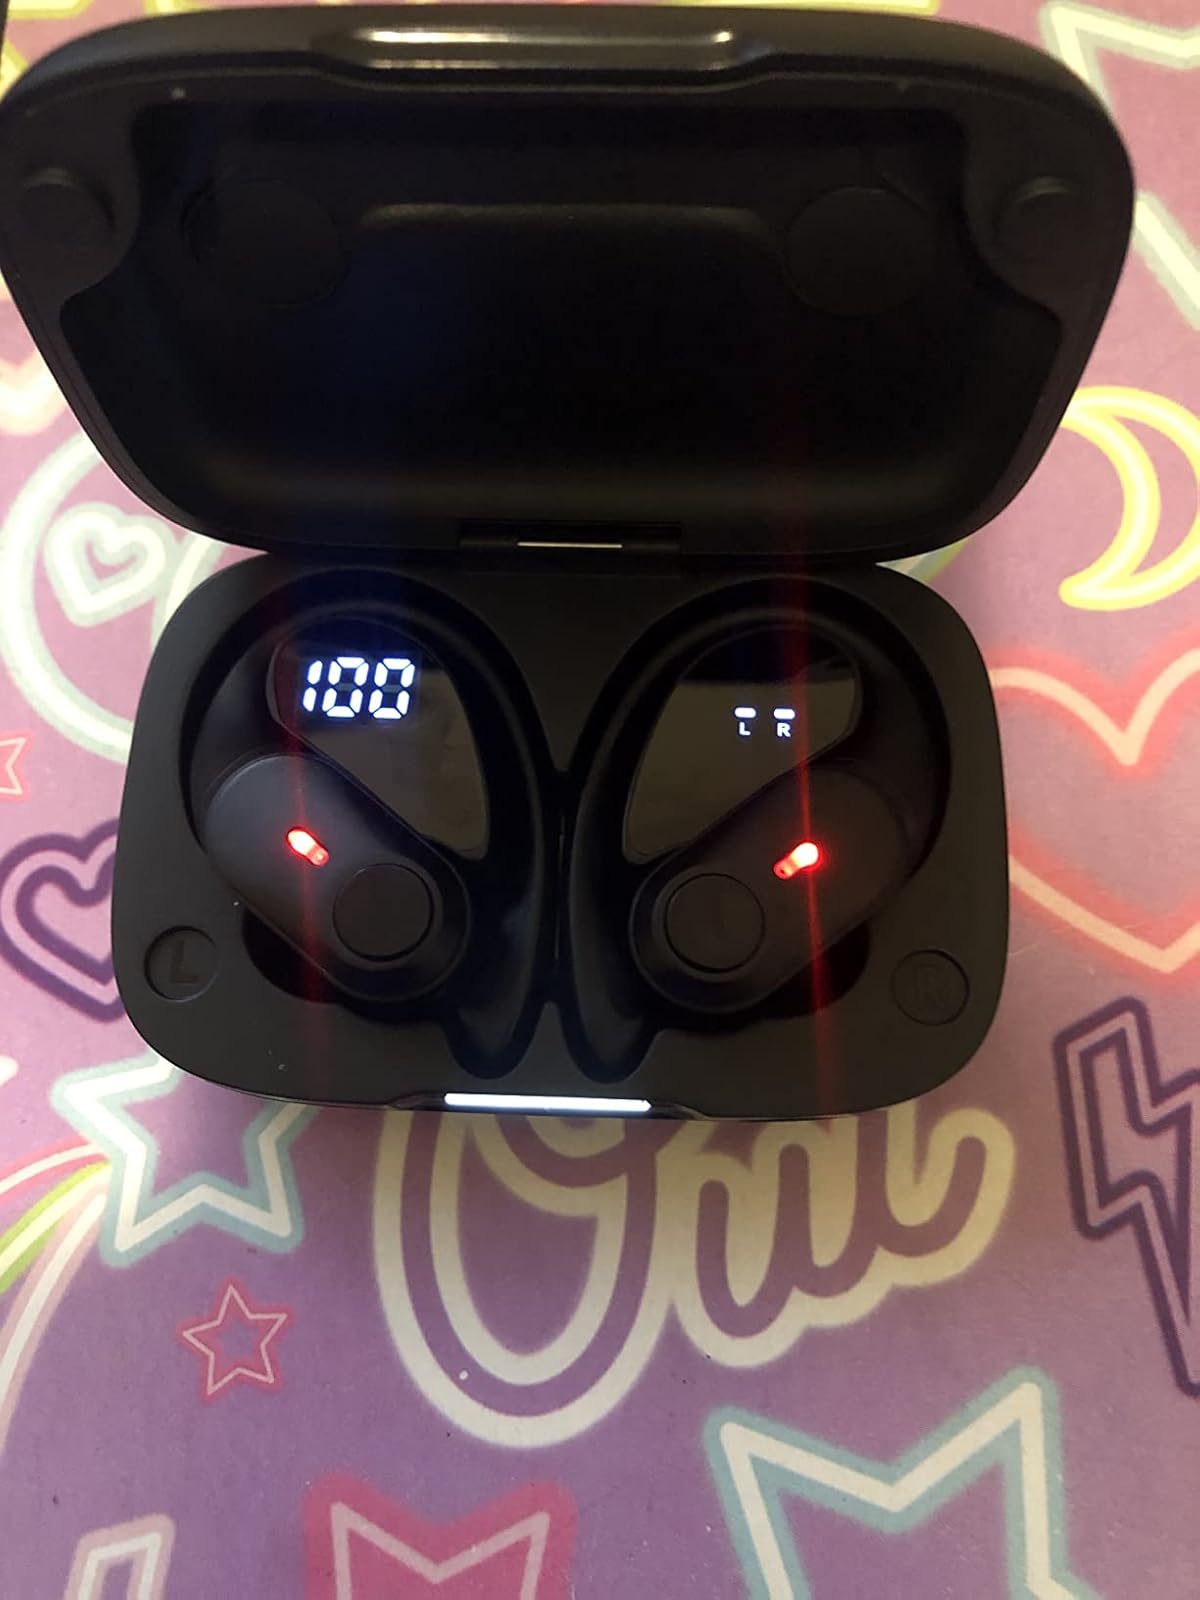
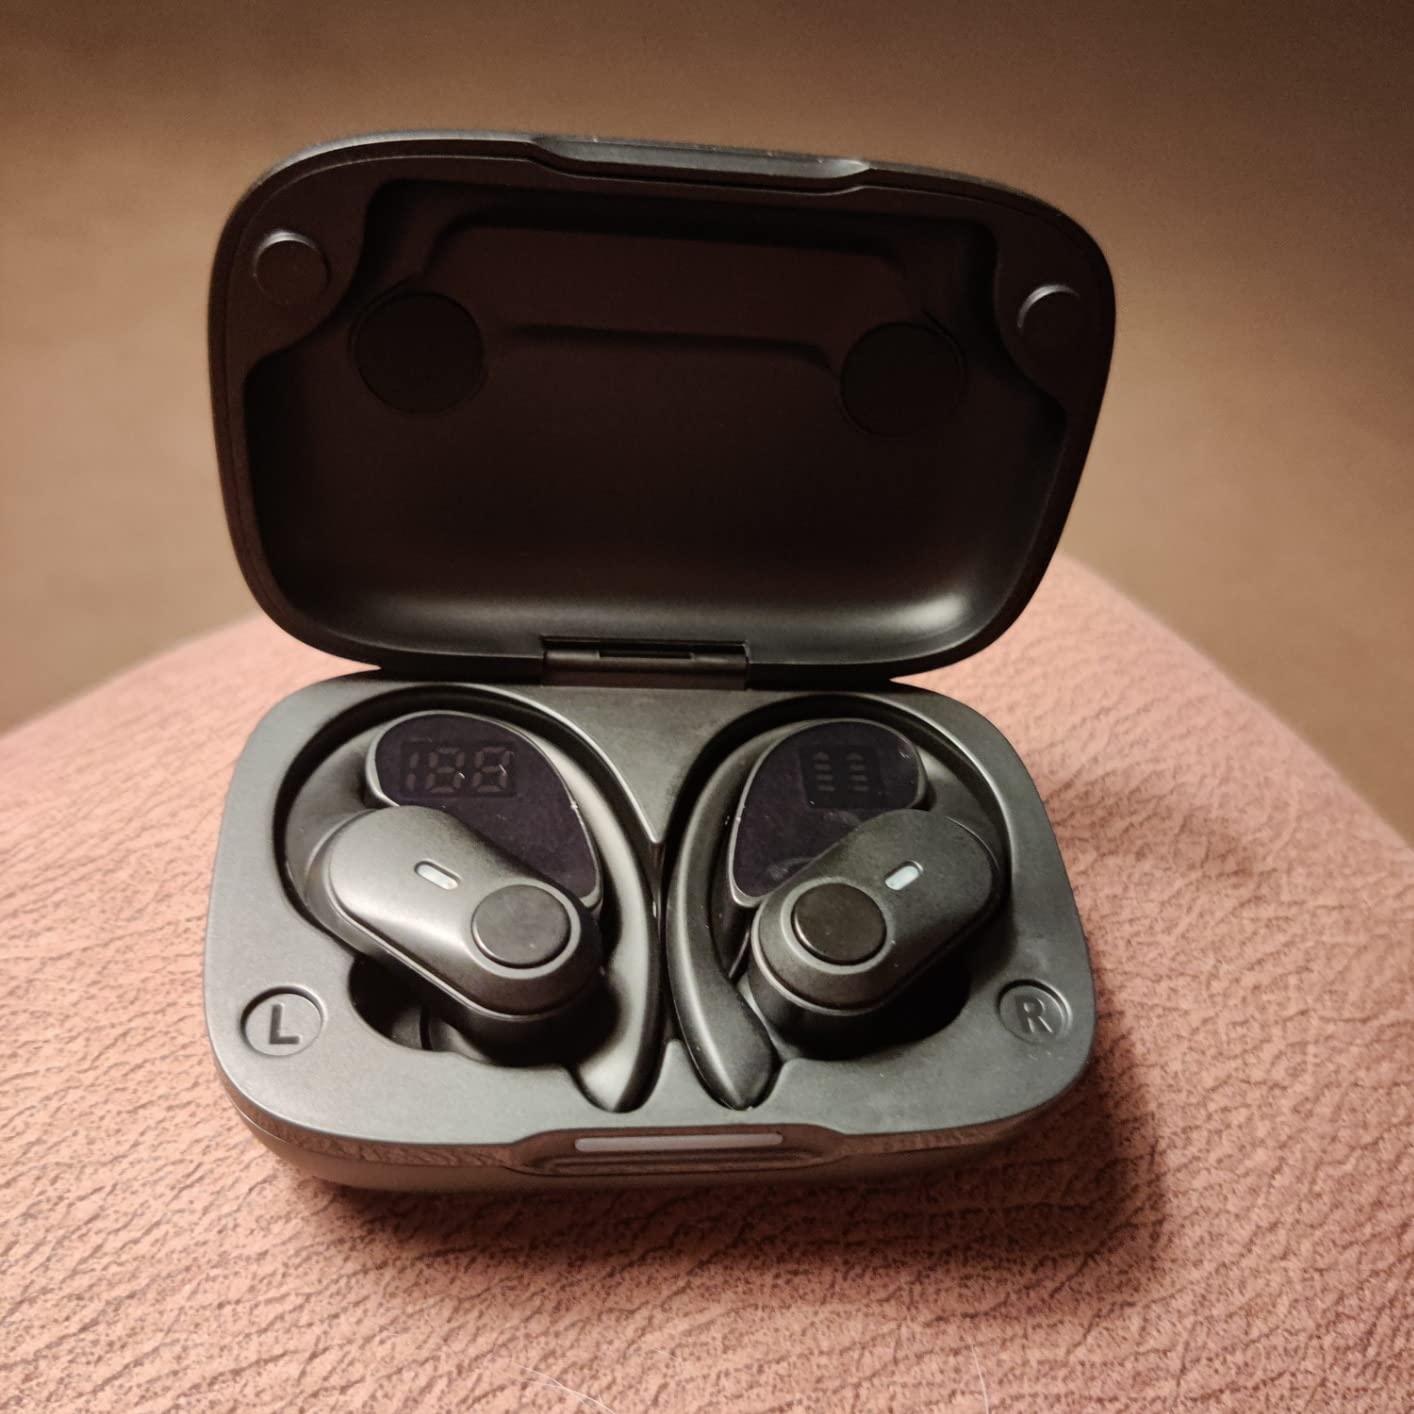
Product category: earbuds
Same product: yes